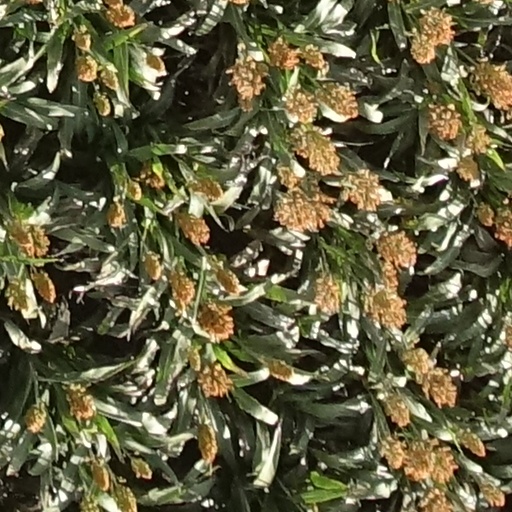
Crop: sorghum